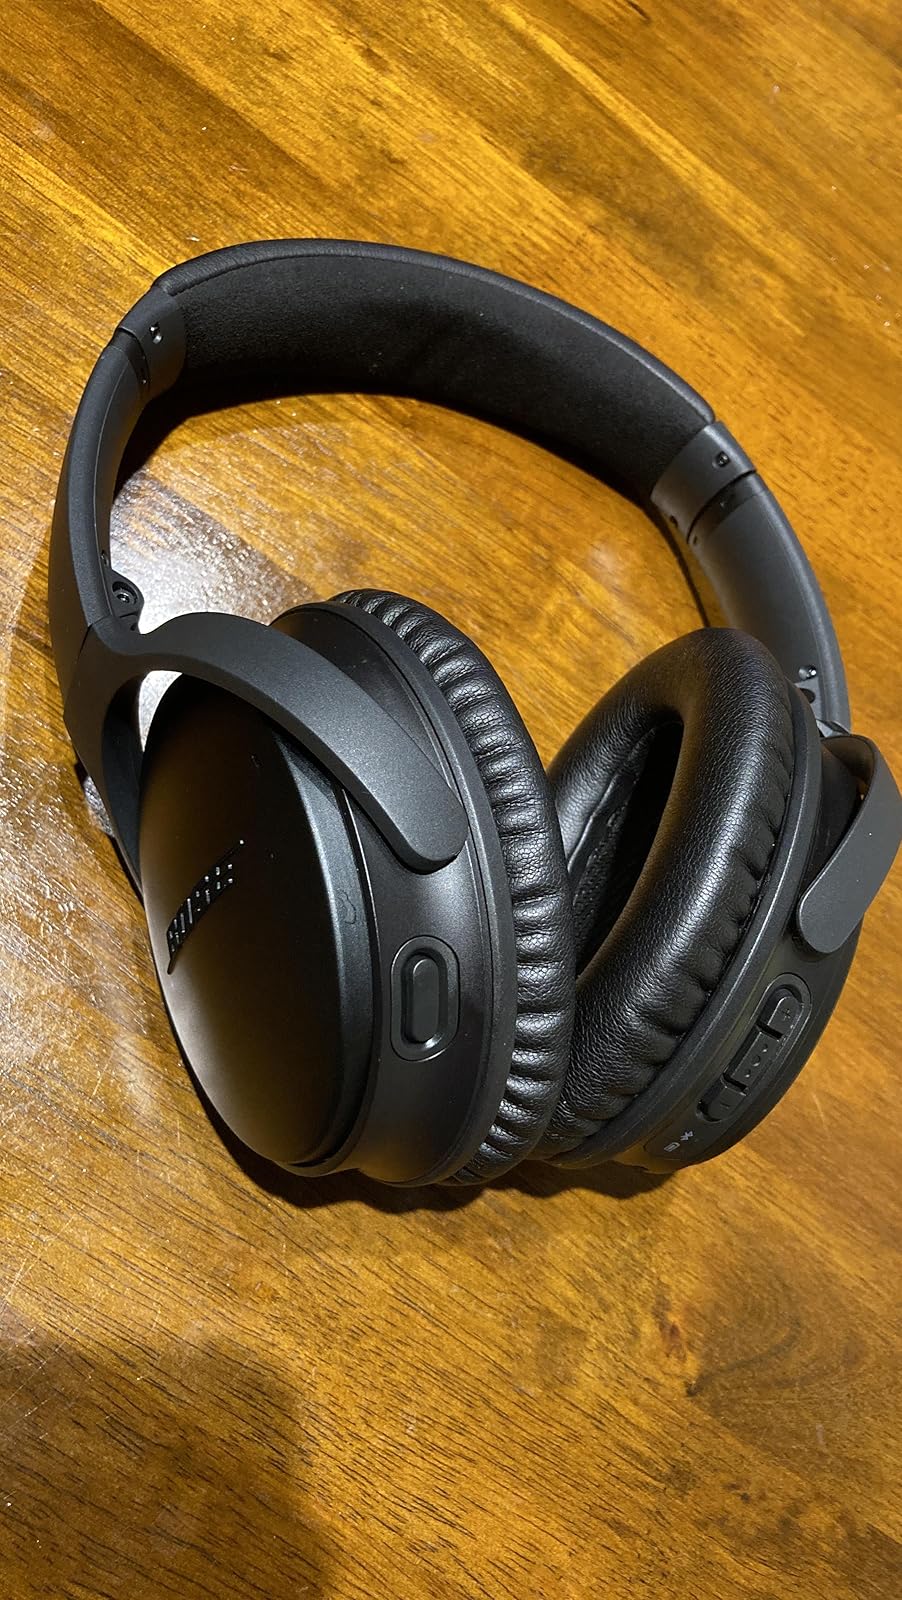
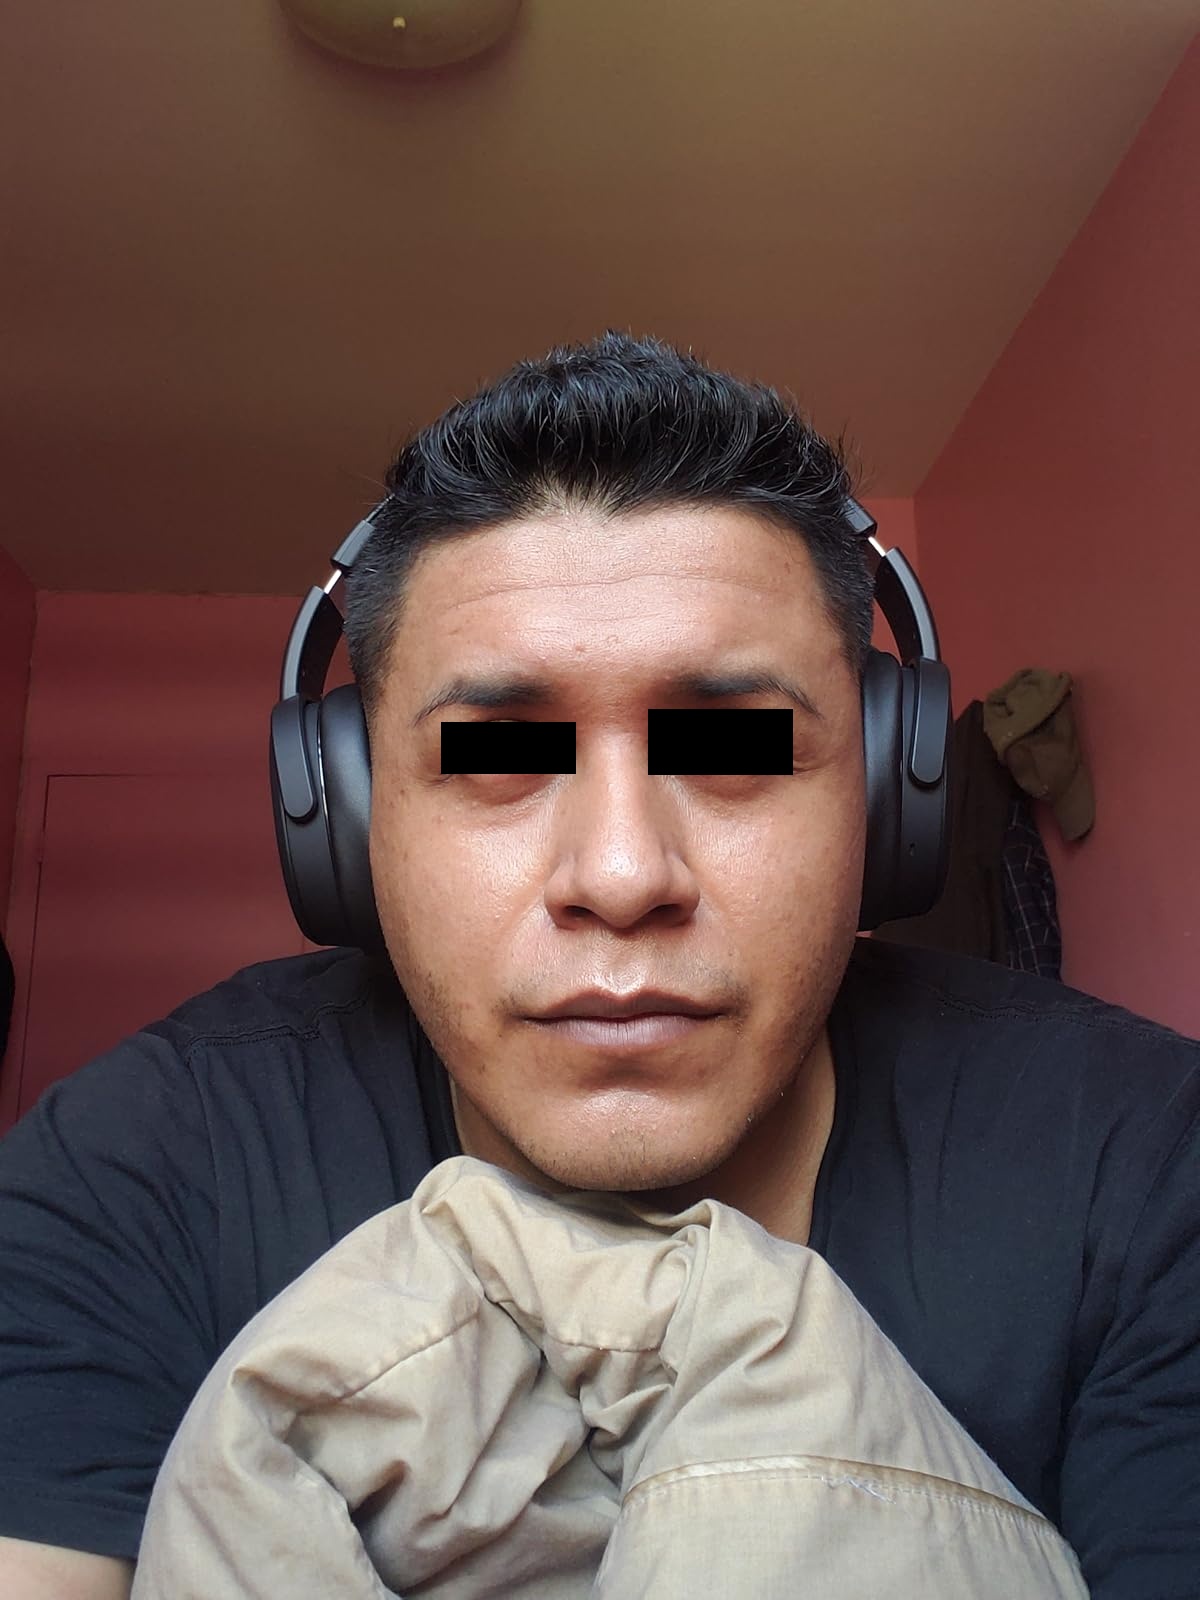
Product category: headphones
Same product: no